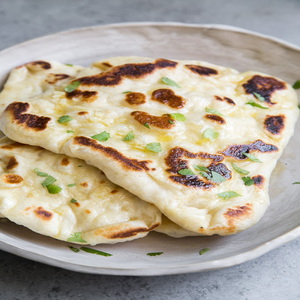
Dish: naan